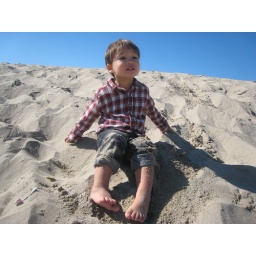
Max plays in the sand at Venice beach